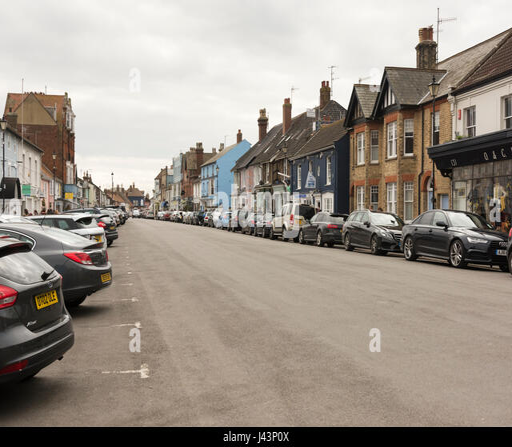
aldeburgh high street with cars parked on the street